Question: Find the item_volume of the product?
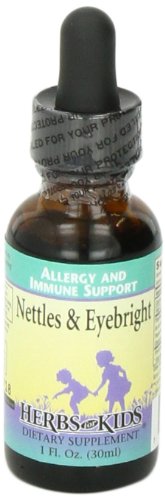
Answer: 30.0 millilitre